Basil Hoskins

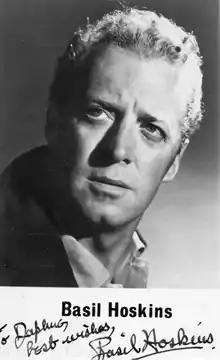

Hoskins, a native of Edmonton, London, was educated at the Edmonton County School. Hoskins studied acting at RADA and joined the Nottingham Playhouse Company in 1951. Hoskins was the long-term partner of fellow English actor Harry Andrews. They are buried alongside each other at St Mary the Virgin, Salehurst, in East Sussex.